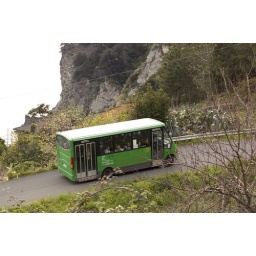
The bus that takes people up from the train station to the village in Corniglia